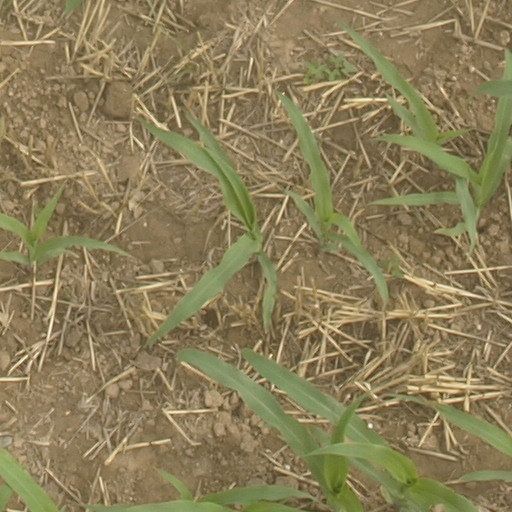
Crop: maize; corn